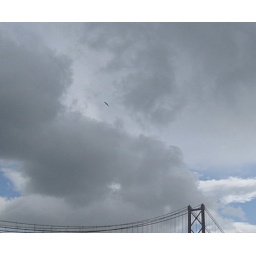
flying over the bridge